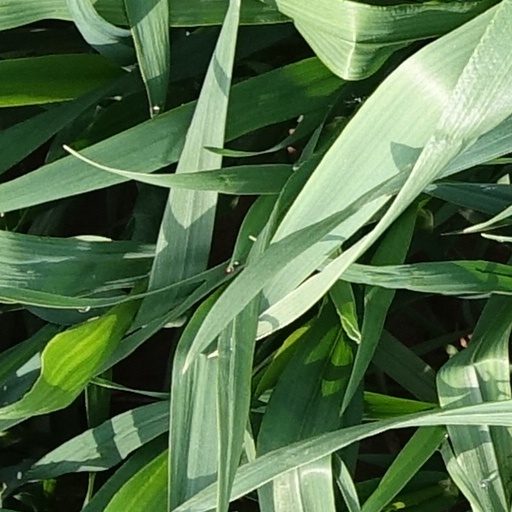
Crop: wheat